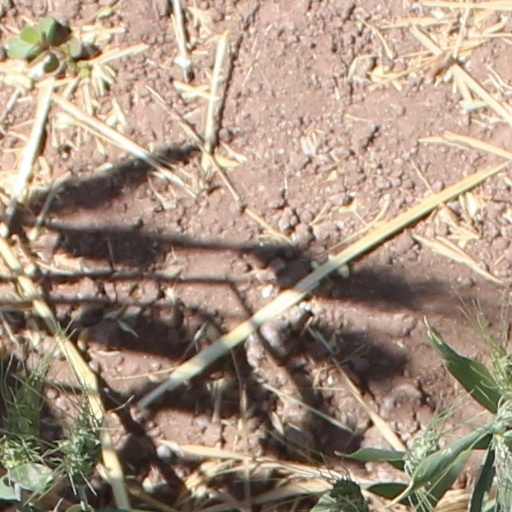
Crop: wheat